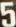
Number: 5